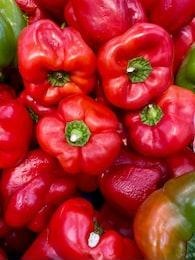
Label: capsicum